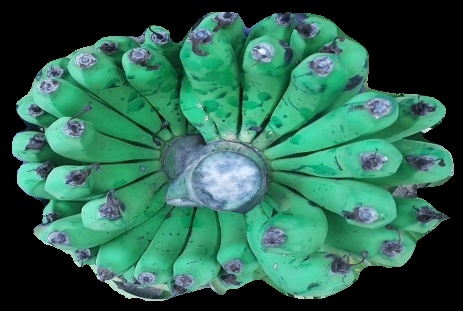
Variety: pachbale
Grade: grade2